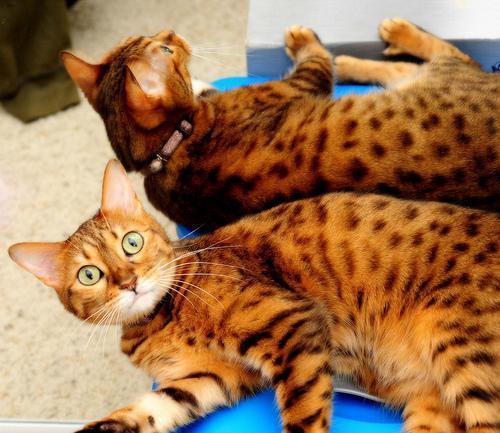
Bengal